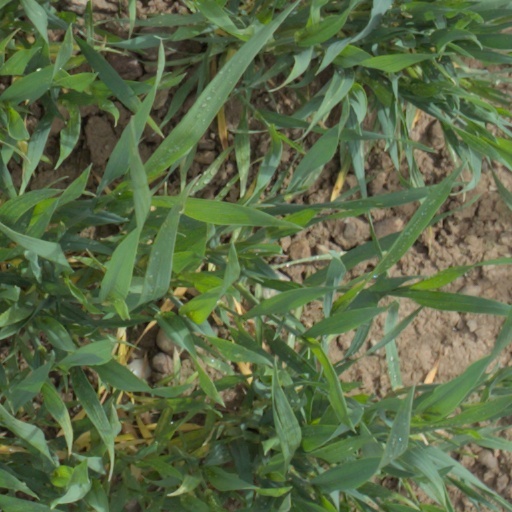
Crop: wheat